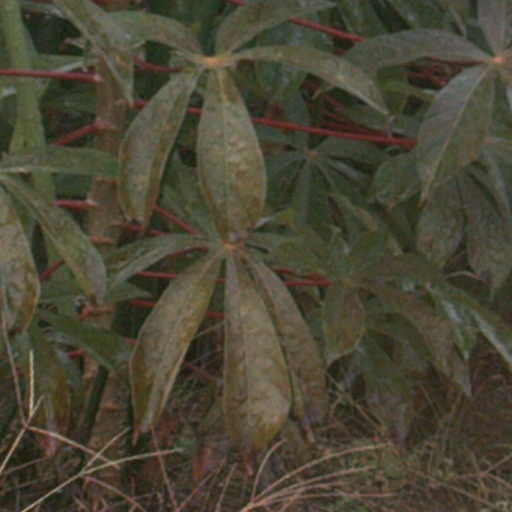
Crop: cassava